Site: brandenburg
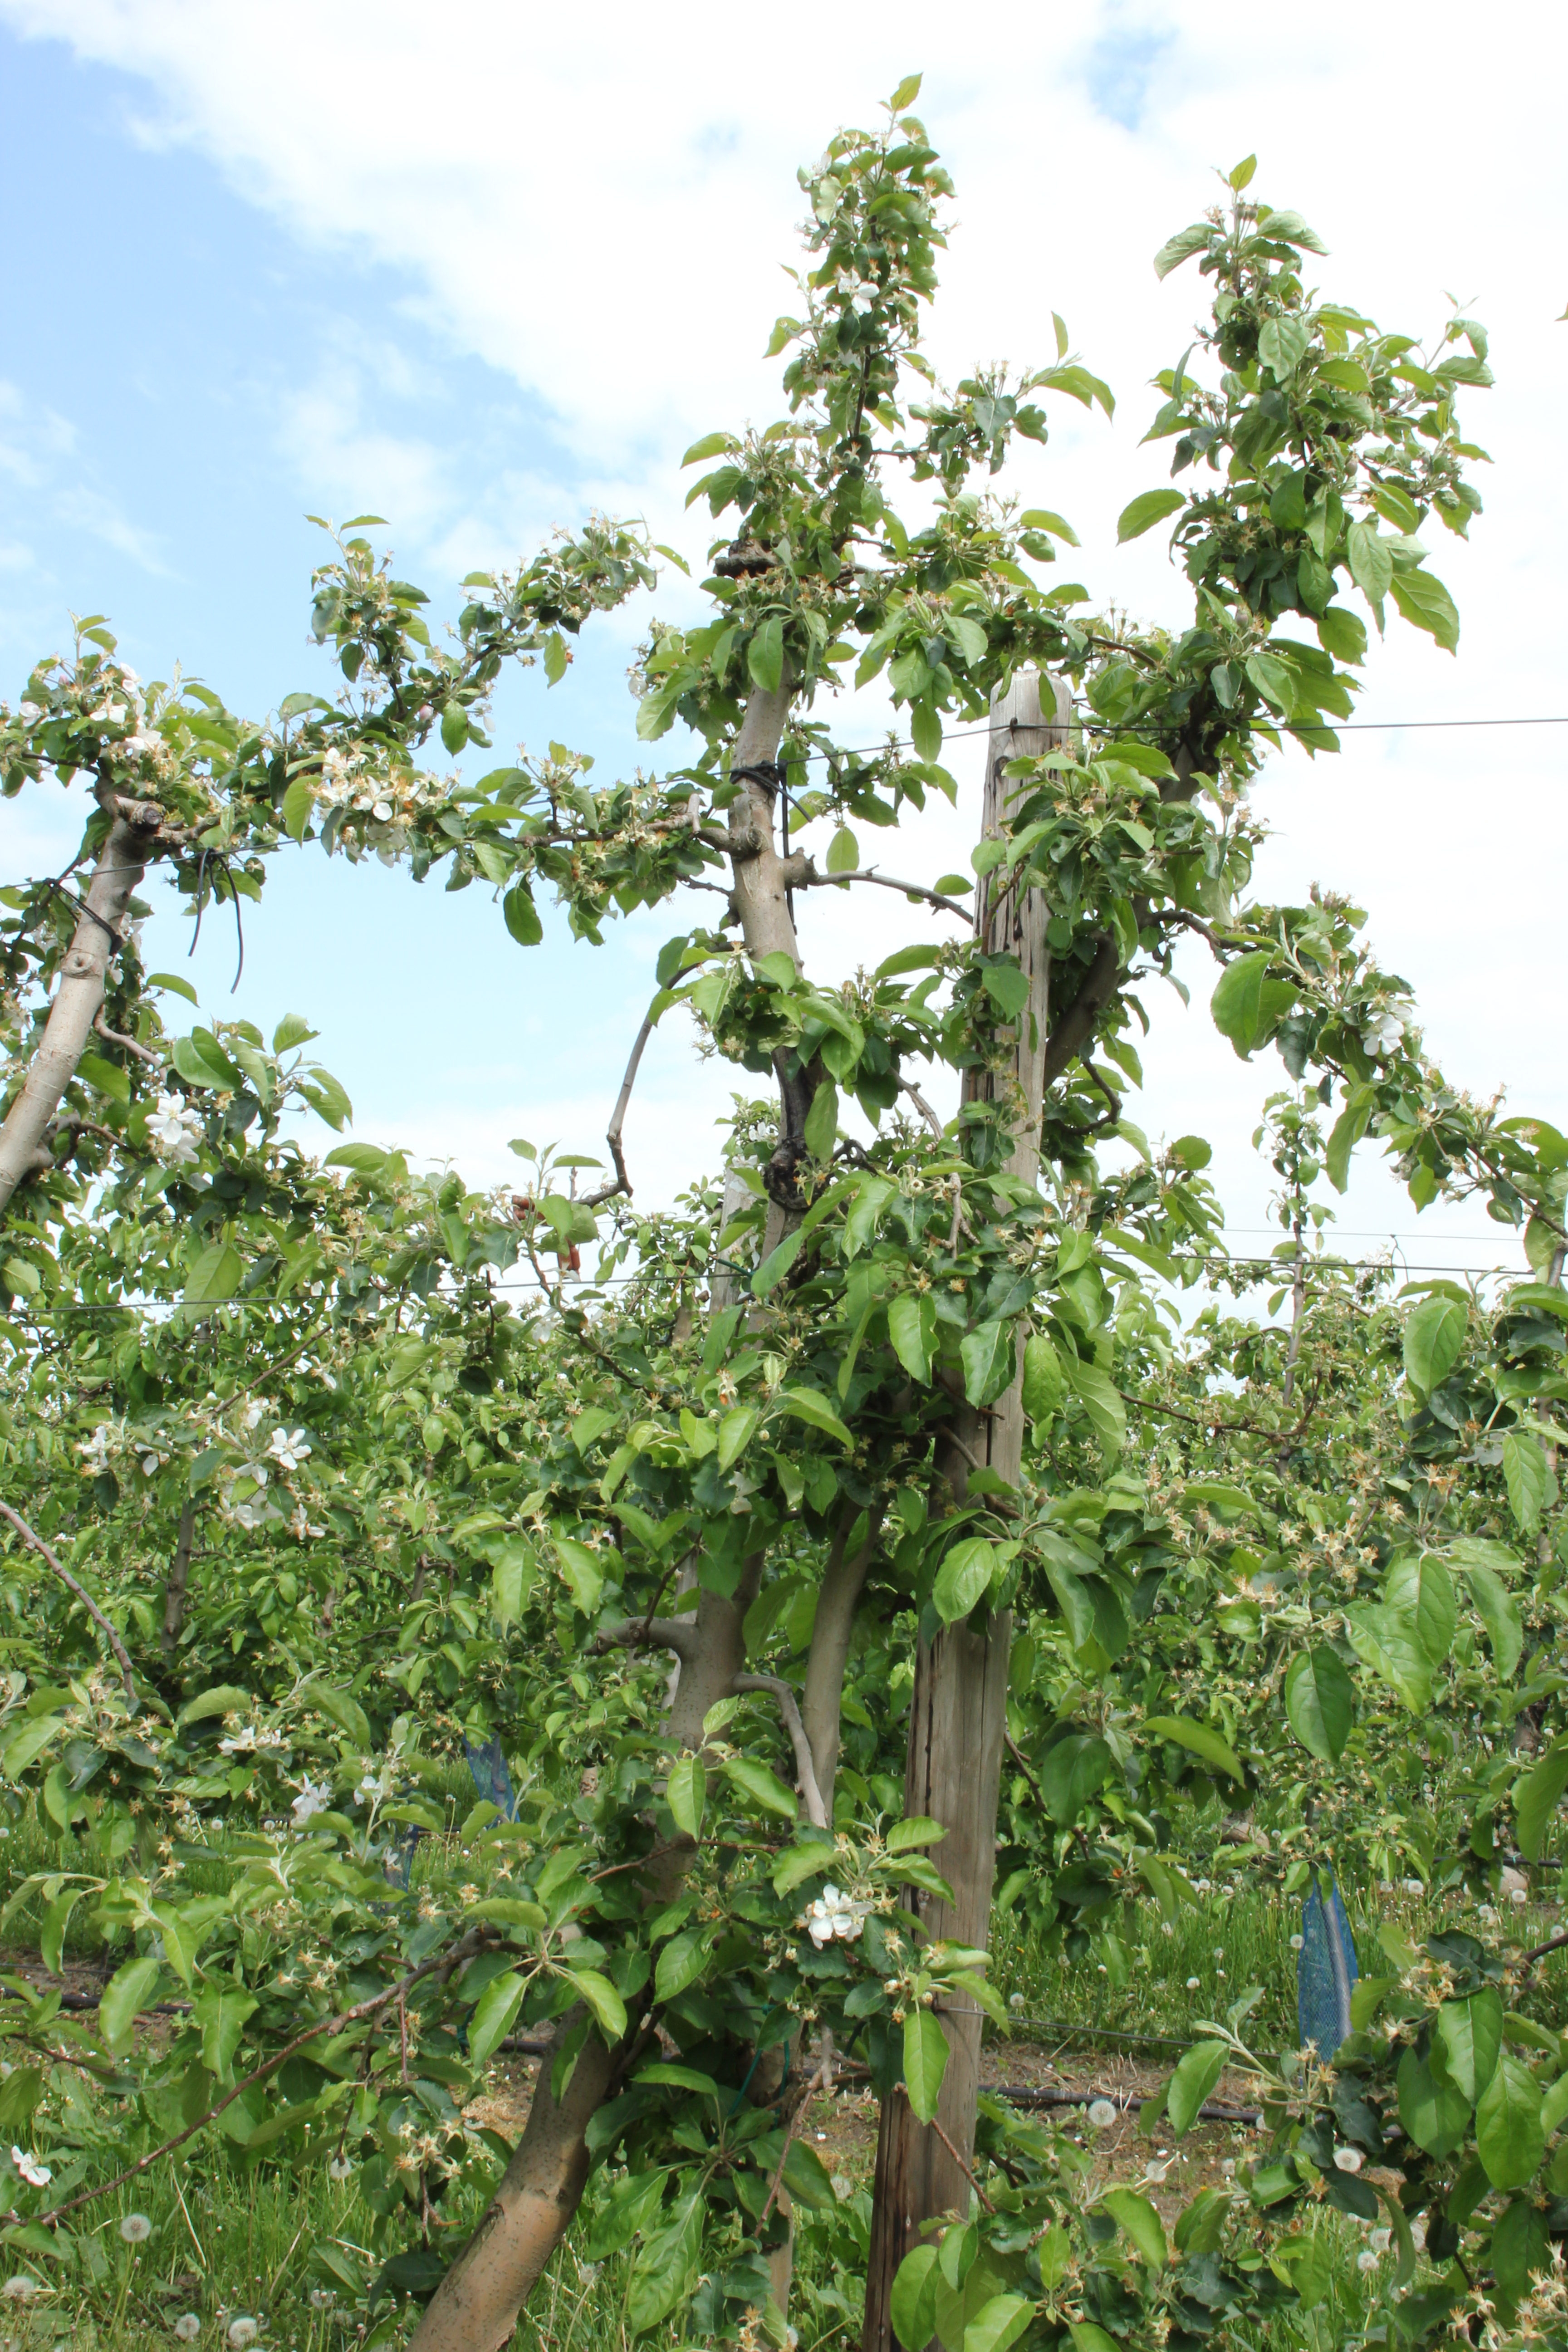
Growth stage (BBCH 67): Flowering